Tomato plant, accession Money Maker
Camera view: bottom (45 deg); turntable rotation: 330 degrees
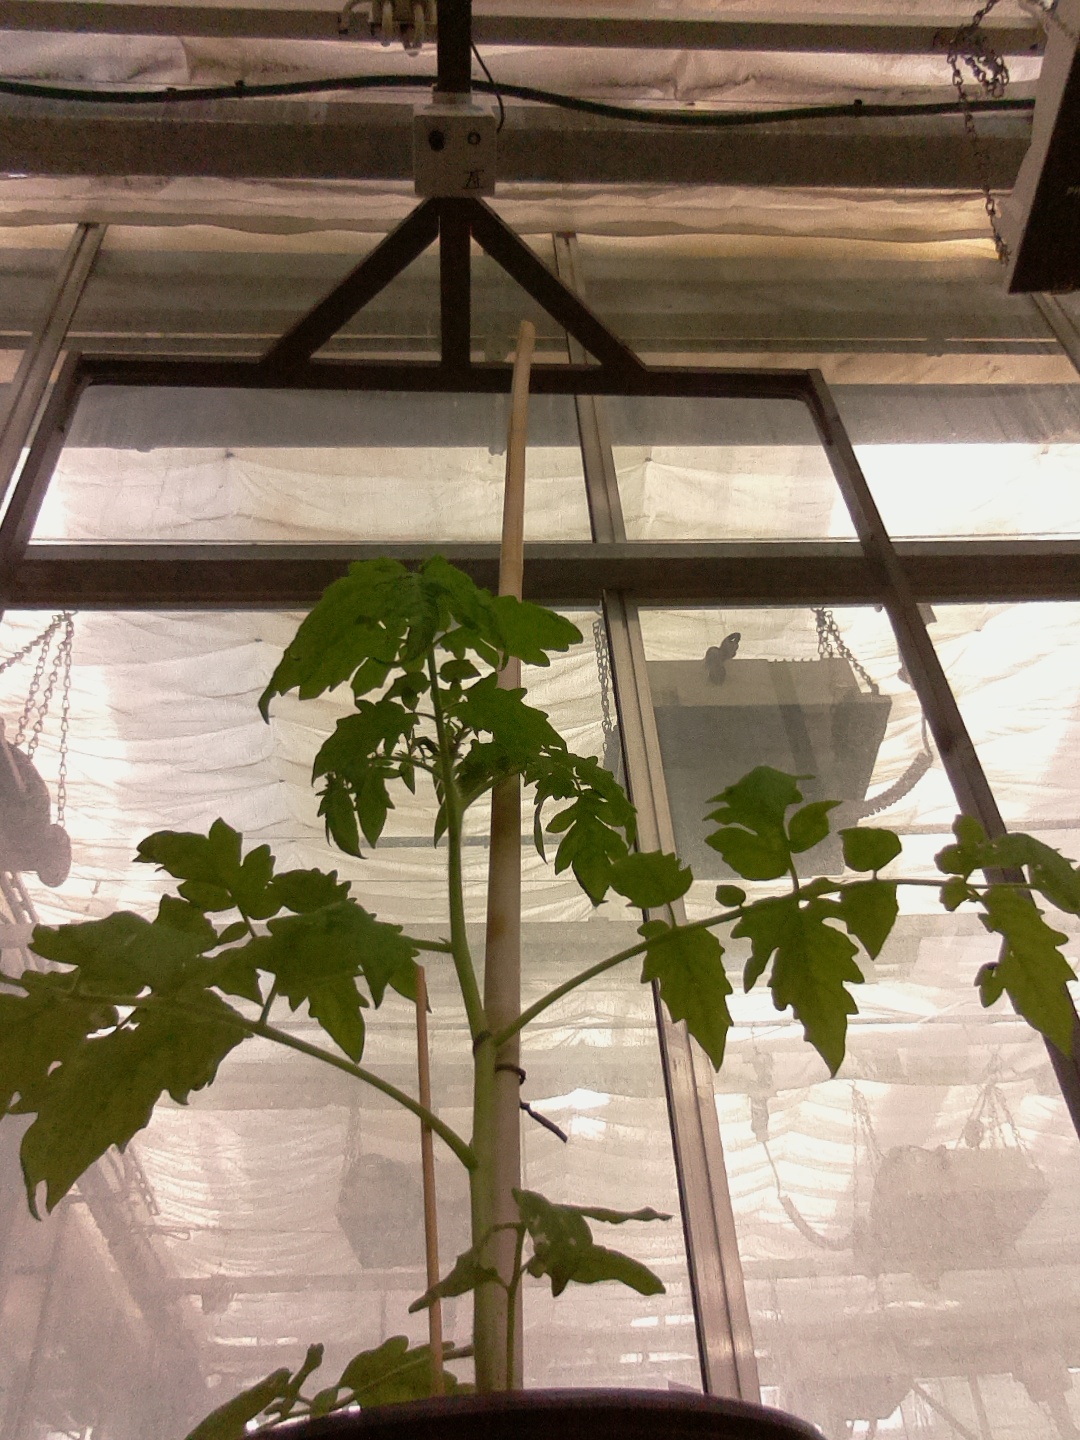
BBCH growth stage 14: 8 of true leaves visible